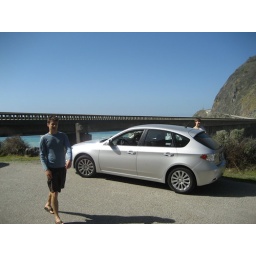
new car (!) by limekiln bridge